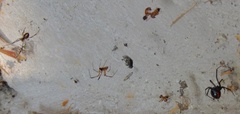
Species: Lactrodectus_hesperus